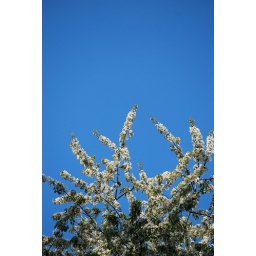
White blossomming tree against a deep blue sky